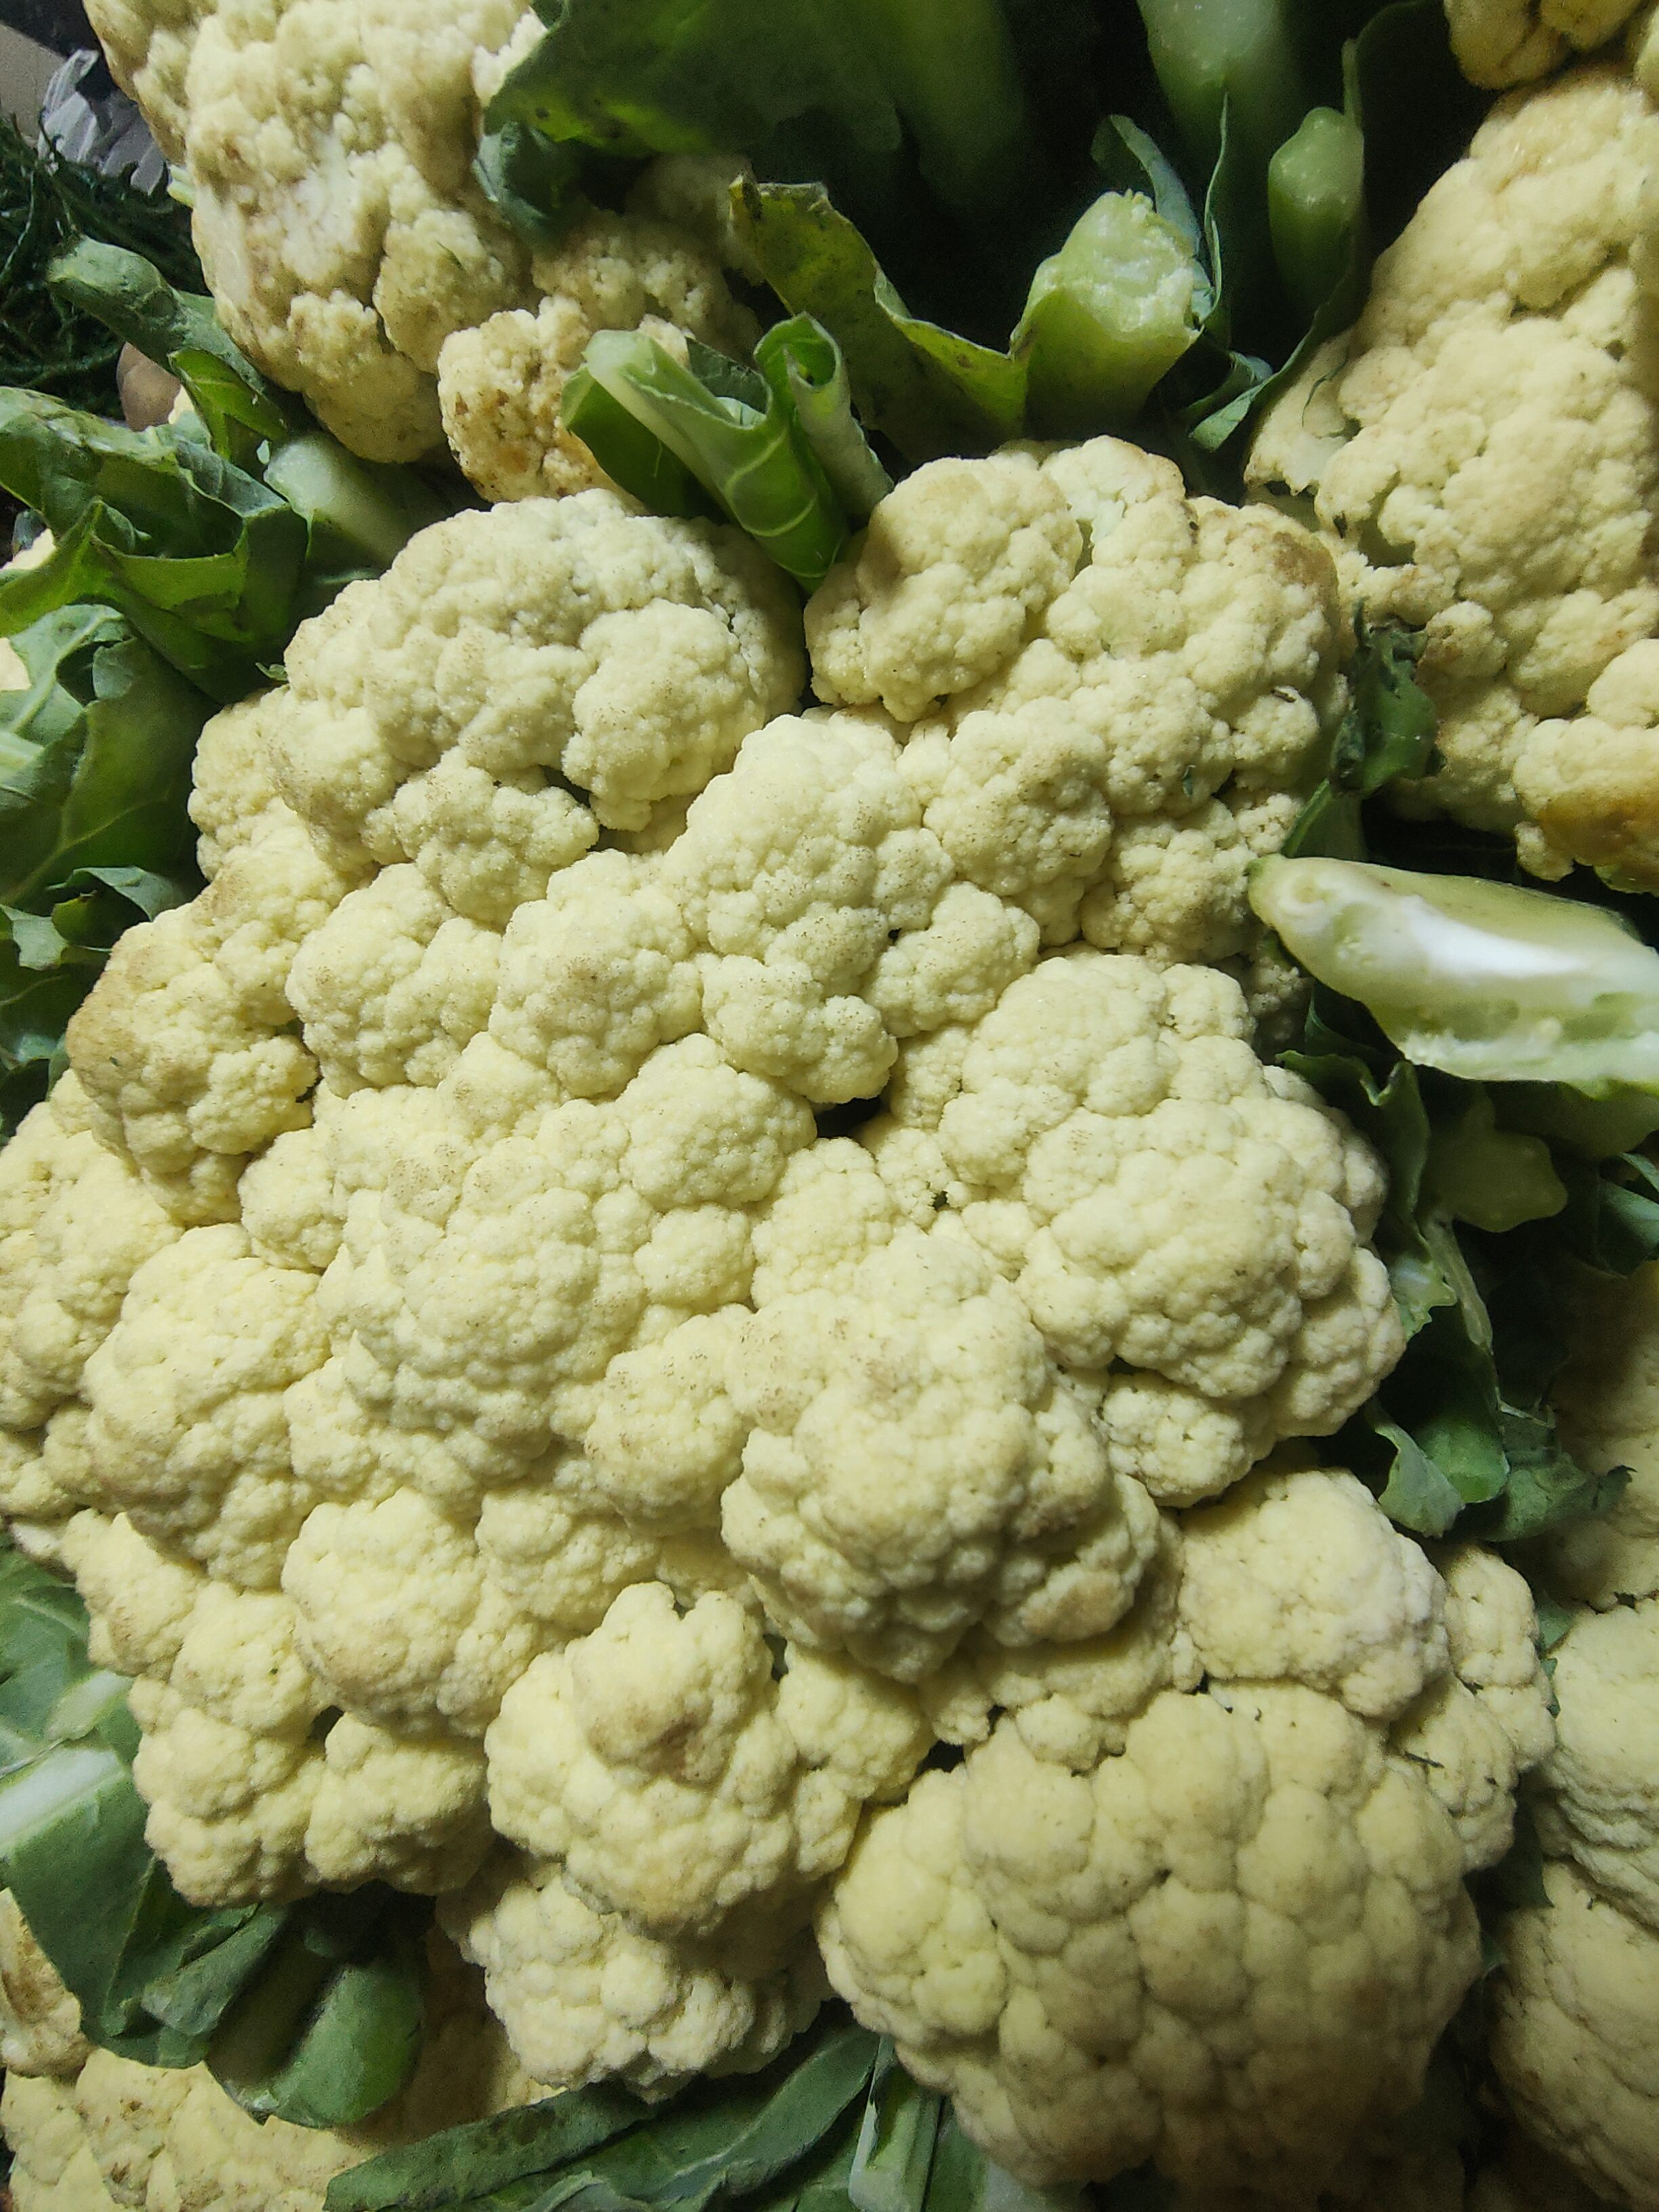
Label: Brassica oleracea